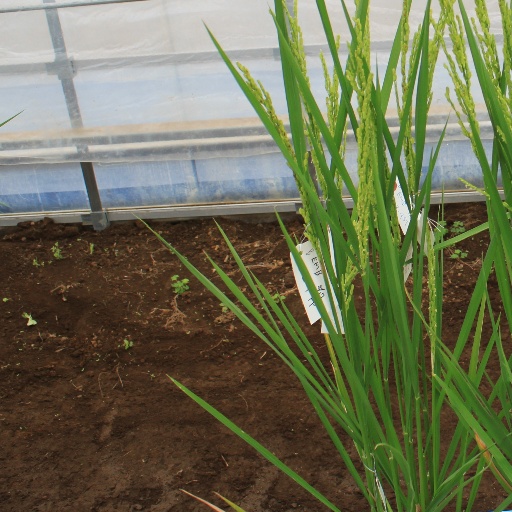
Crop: rice